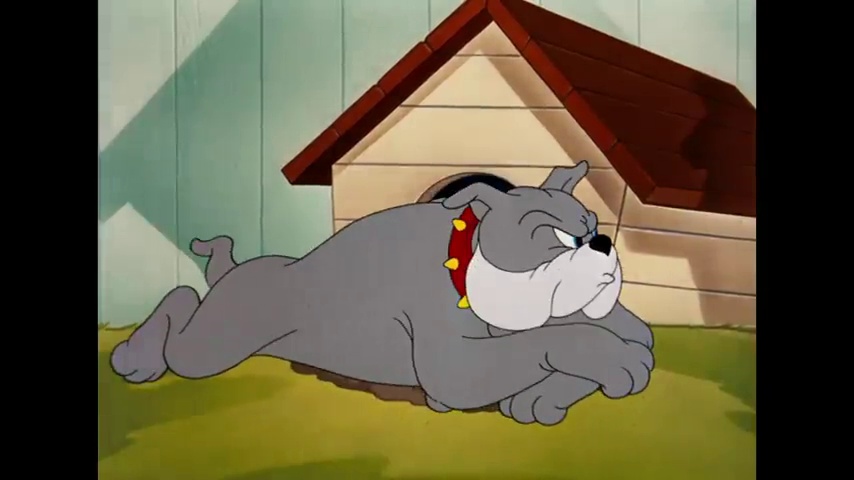
Portrait style: Cartoon Portrait